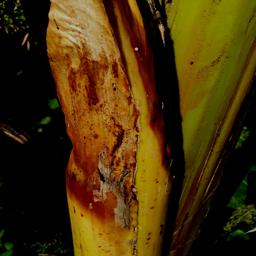
Label: PSEUDOSTEM WEEVIL